Reghin Lutheran Church

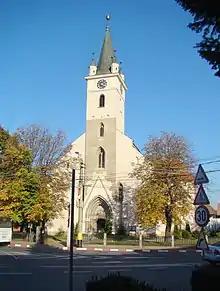
Reghin Lutheran church

The Reghin Lutheran church is a Lutheran church located at 1 Călărașilor Street in Reghin, itself situated in Mureș County, in the Transylvania region of Romania. The church was built by the ethnic German Transylvanian Saxon community at a time when the area belonged to the Kingdom of Hungary. Initially Roman Catholic, it became Lutheran following the Reformation.